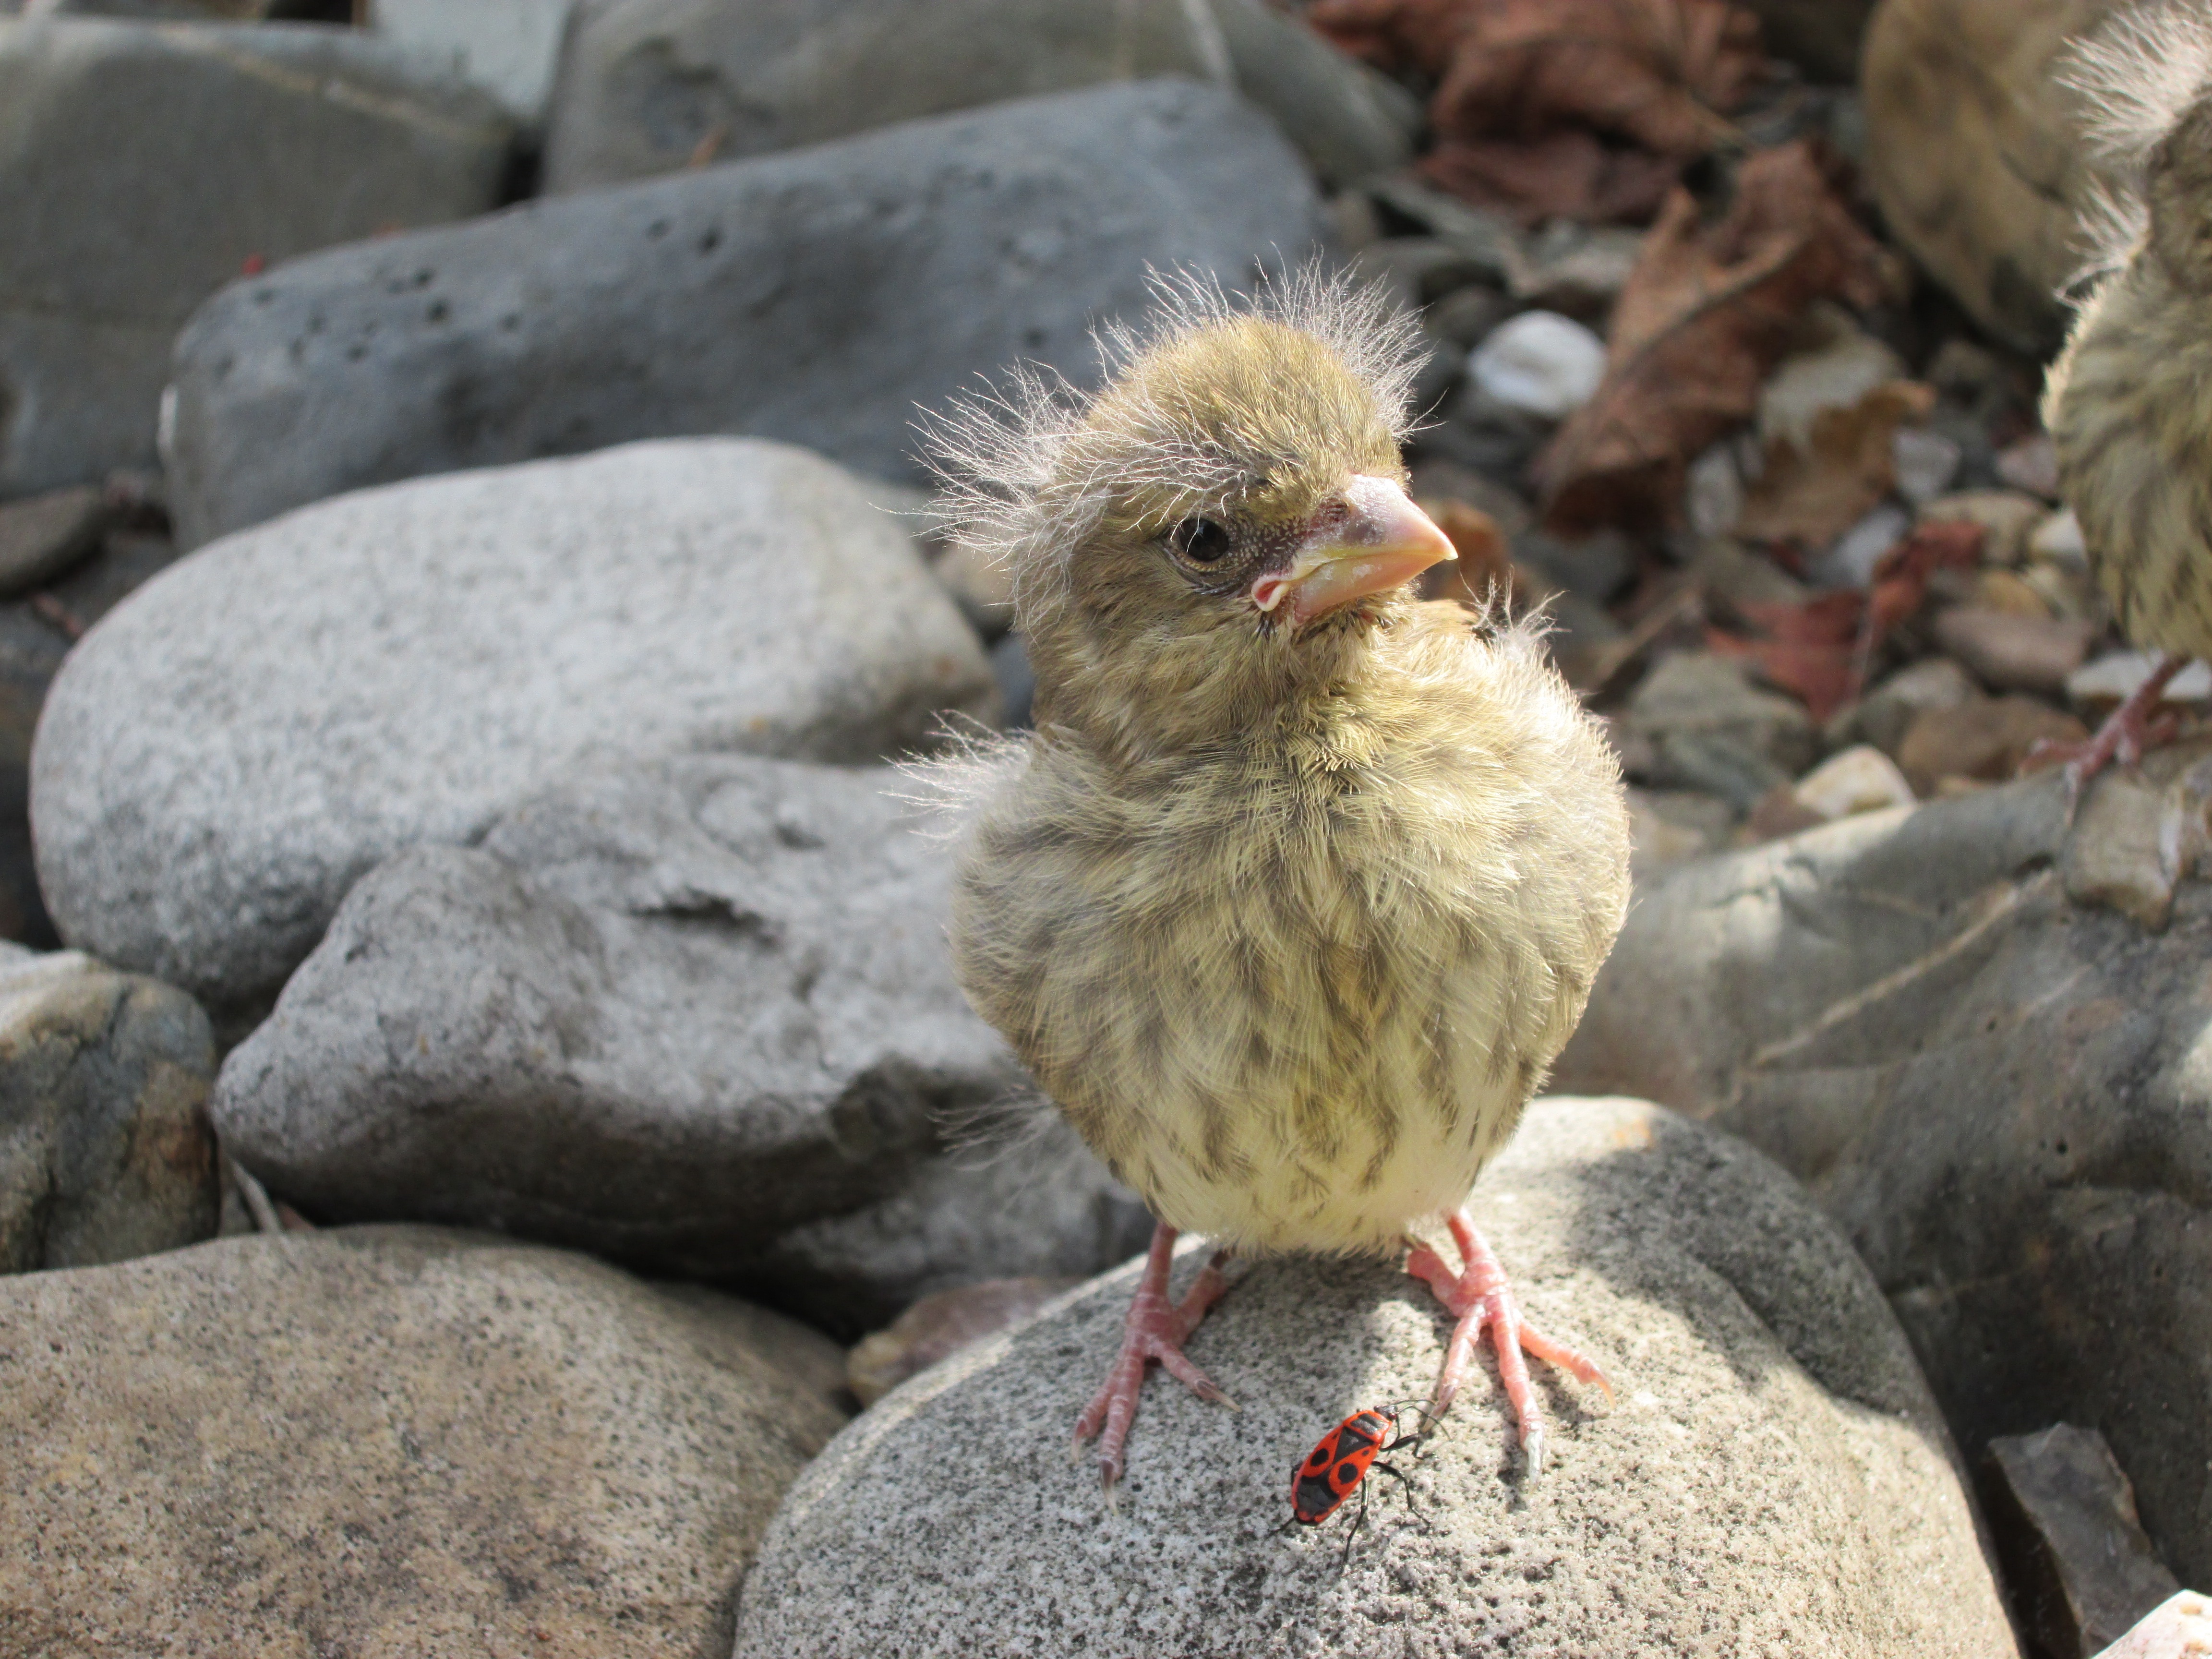
nature, bird, animal, wildlife, beak, chicken, fauna, stones, vertebrate, old world flycatcher, perching bird